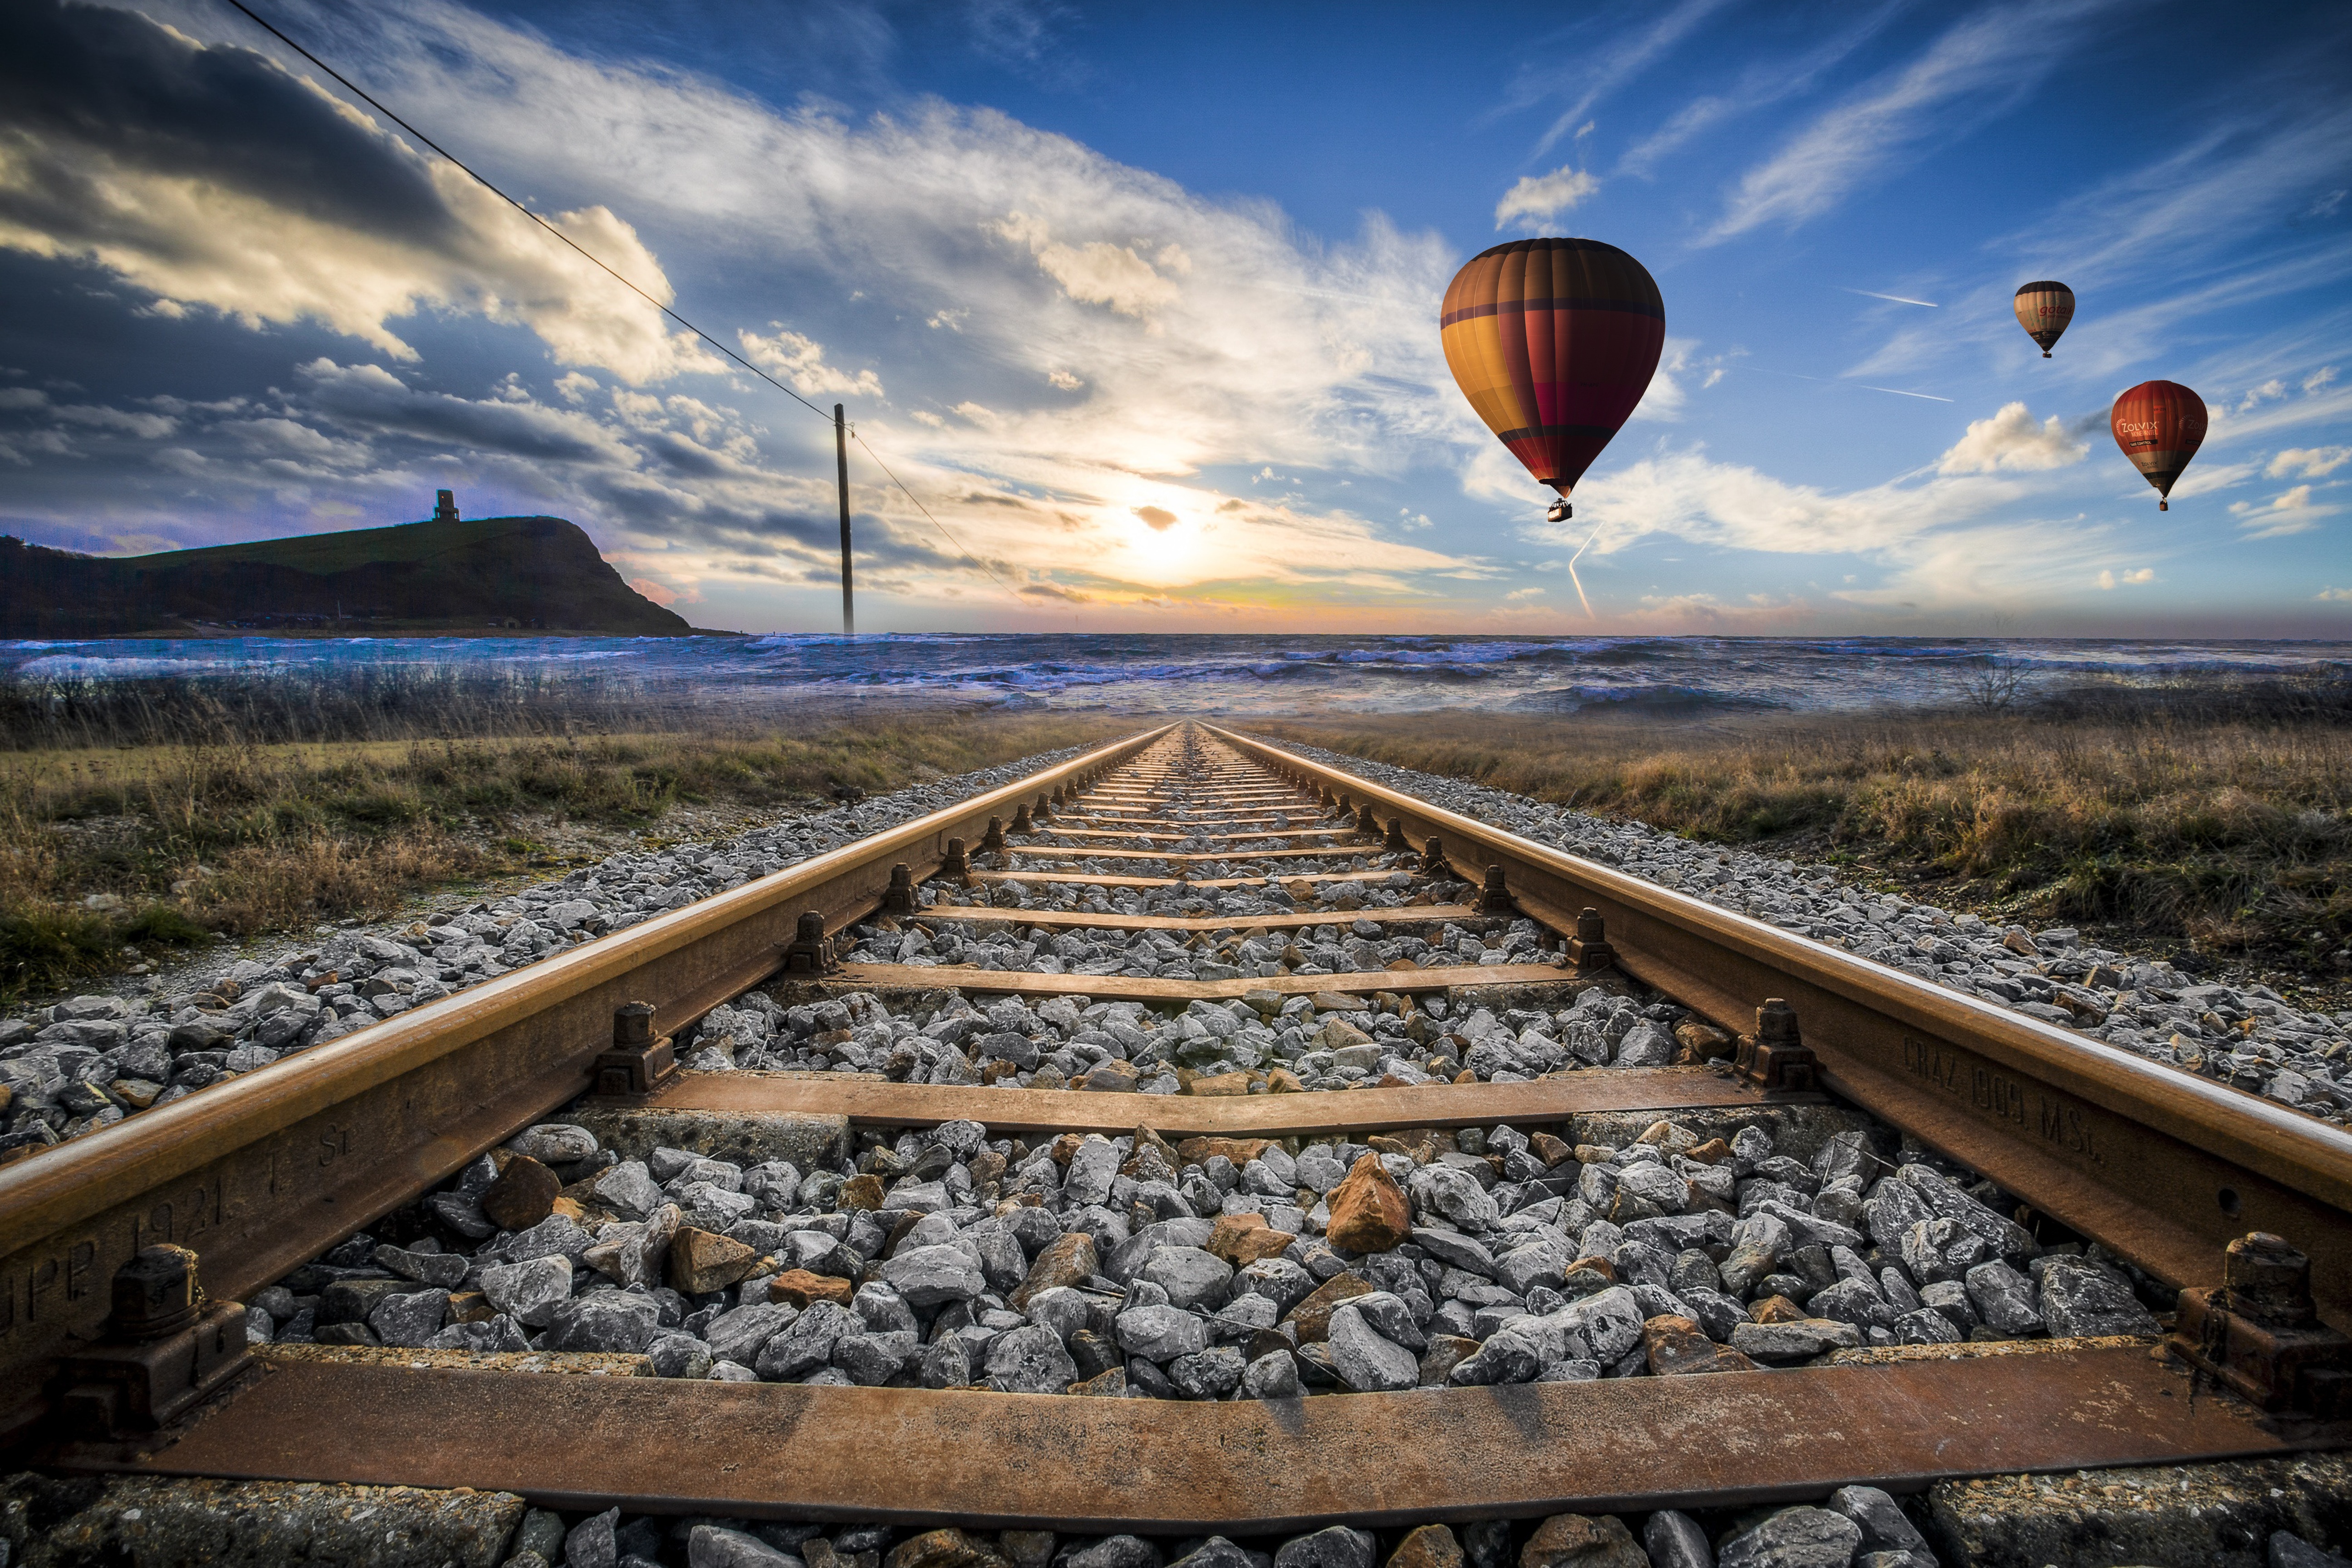
track, railroad, old, aircraft, transport, vehicle, tracks, seemed, gleise, hot air balloon valley sky, jurassic coast dorset sunset ocean, atmosphere of earth